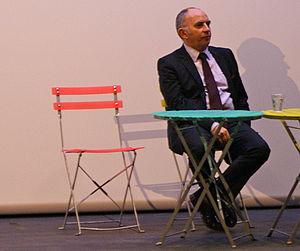
Ylljet Aliçka, écrivain et ambassadeur albanais, à une présentation du film »Slogan«
Ylljet Aliçka est un écrivain albanais né à Tirana en 1951. Il a été ambassadeur de l'Albanie en France, à Monaco, auprès de UNESCO, au Portugal et représentant personnel du Président de la République auprès de l'Organisation Internationale de la Francophonie.